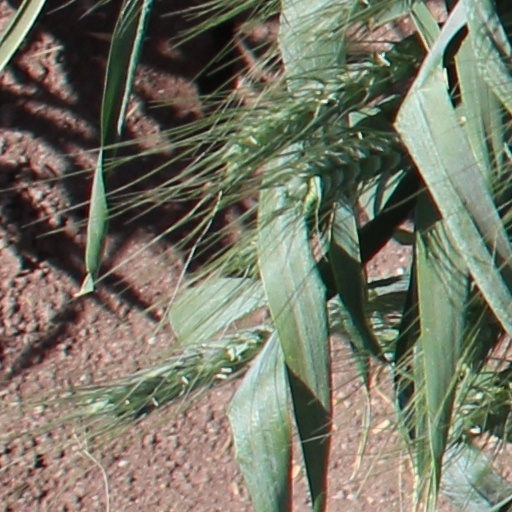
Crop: wheat